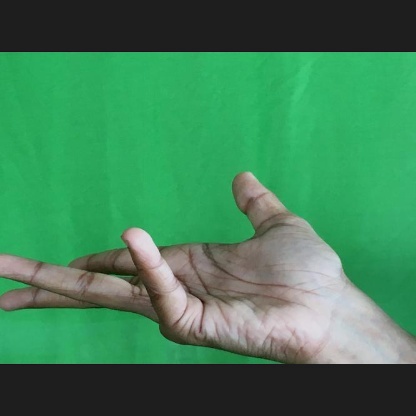
Mudra: Alapadmam